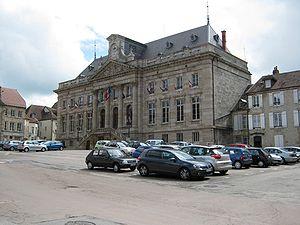
Hôtel de ville de Langres